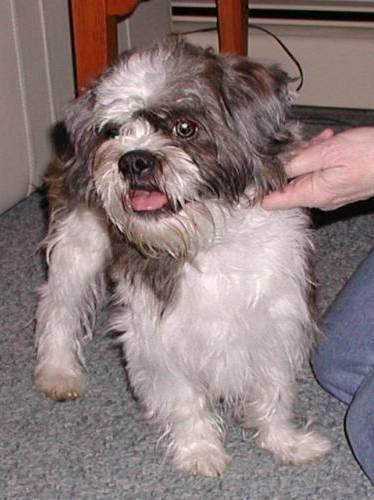
dog